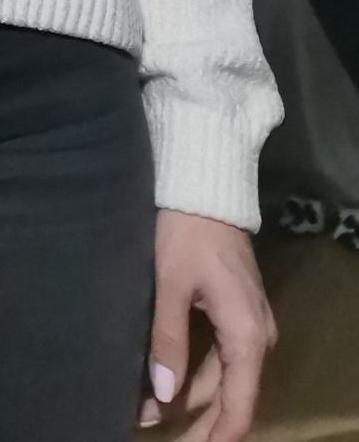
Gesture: no_gesture